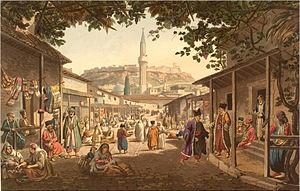
La Grèce, aussi appelée Hellas ou francisé en Hellade, en forme longue la République hellénique, est un pays d’Europe du Sud. D'une superficie de 131 957 km² pour un peu moins de onze millions d'habitants, le pays partage des frontières terrestres avec l’Albanie, la Macédoine du Nord, la Bulgarie et la Turquie et des frontières maritimes avec l'Albanie, l'Italie, la Libye, l'Égypte et la Turquie. La mer Ionienne à l'ouest et la mer Égée à l'est, parties de la mer Méditerranée, encadrent le pays dont le cinquième du territoire est constitué de plus de 9 000 îles et îlots dont près de 200 sont habités. De plus, 80 % de son territoire est constitué de montagnes dont la plus haute est le mont Olympe, dont le sommet culmine à 2 917 mètres.